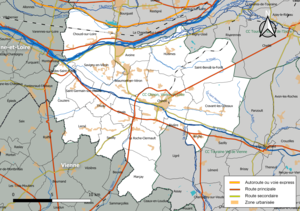
Carte de la communauté de communes Chinon, Vienne et Loire, département d'Indre-et-Loire, France. Composition au 1er janvier 2019.
Communauté de communes Chinon, Vienne et Loire est une communauté de communes française, située dans le département d'Indre-et-Loire, région Centre-Val de Loire, qui a été créée le 1ᵉʳ janvier 2014. Elle est issue de la fusion de la communauté de communes de Rivière-Chinon-Saint-Benoît-la-Forêt, de la communauté de communes de la Rive gauche de la Vienne et de la communauté de communes du Véron.